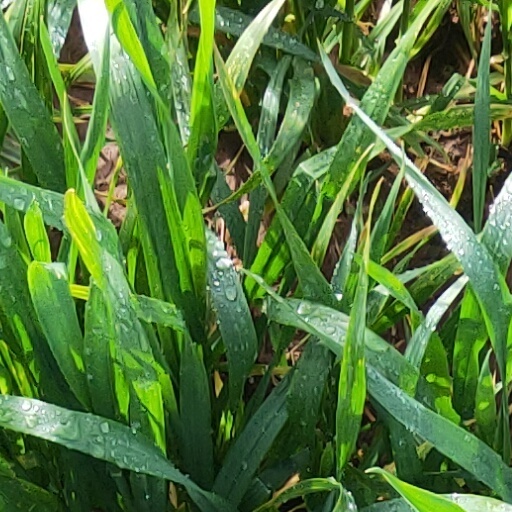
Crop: wheat